Ford Edge

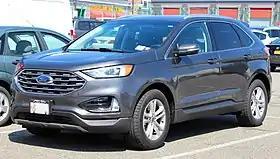
2019 Ford Edge SEL EcoBoost AWD (US)

The Ford Edge is a crossover SUV manufactured and marketed by the Ford Motor Company introduced for the 2007 model year as the first mid-size CUV marketed by Ford in North America. Deriving its name from a trim package of the Ford Ranger, the Ford Edge is positioned between the Ford Escape and the Ford Explorer within the Ford product line.